Droving into the light

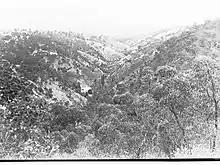
Landscape of the Adelaide Hills which inspired Heysen's work

The content of all of Hans Heysen's art and certainly to a great extent "Droving Into the Light" concerns itself largely with the Australian identity and pride of the Australian nation. A German born artist, Heysen moved with his family to Australia in July 1884, aged only six. He came to fall in love with his new home of South Australia, its nature and lifestyle, which defined the majority of his life, playing a major role in his artistic inspiration.